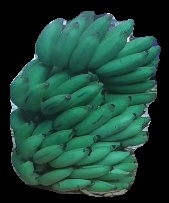
Variety: elakki-bale
Grade: grade2